Quisisana

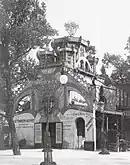
Quisisana, No. 57 Kärntnerstraße, Vienna

It took two years for Quisisana's equipment to arrive in Philadelphia for Horn and Hardart's first automat restaurant; the steamship transporting the first machine sank. Their insurance company covered the bill and they received their automat equipment in 1902 — the same year they opened their automat under the name Horn & Hardart at No. 818 Chestnut Street. Horn and Hardart ordered more of the German equipment in 1905, '07, and '12, each time having it refined by their chief engineer John Fritsche, before eventually devising their own automat machines.